Alpha Media

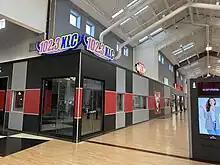
The Gurnee Mills studios of Alpha Media's stations serving Kenosha, Wisconsin and the North Shore suburbs of Chicago.

On October 10, 2014, Alpha Media announced that it will be purchasing the remaining stations owned by Buckley Broadcasting in Bakersfield and Merced, California. These were the last stations remaining to be divested by Buckley, which had begun to sell off its radio assets in 2008. The purchase of the Buckley stations was consummated on December 31, 2014, at a price of $5.8 million.